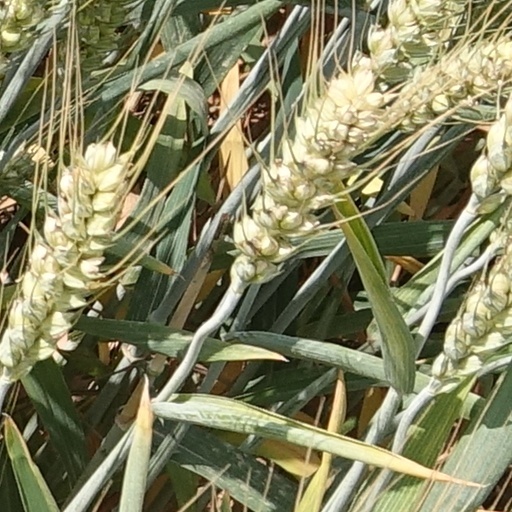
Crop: wheat